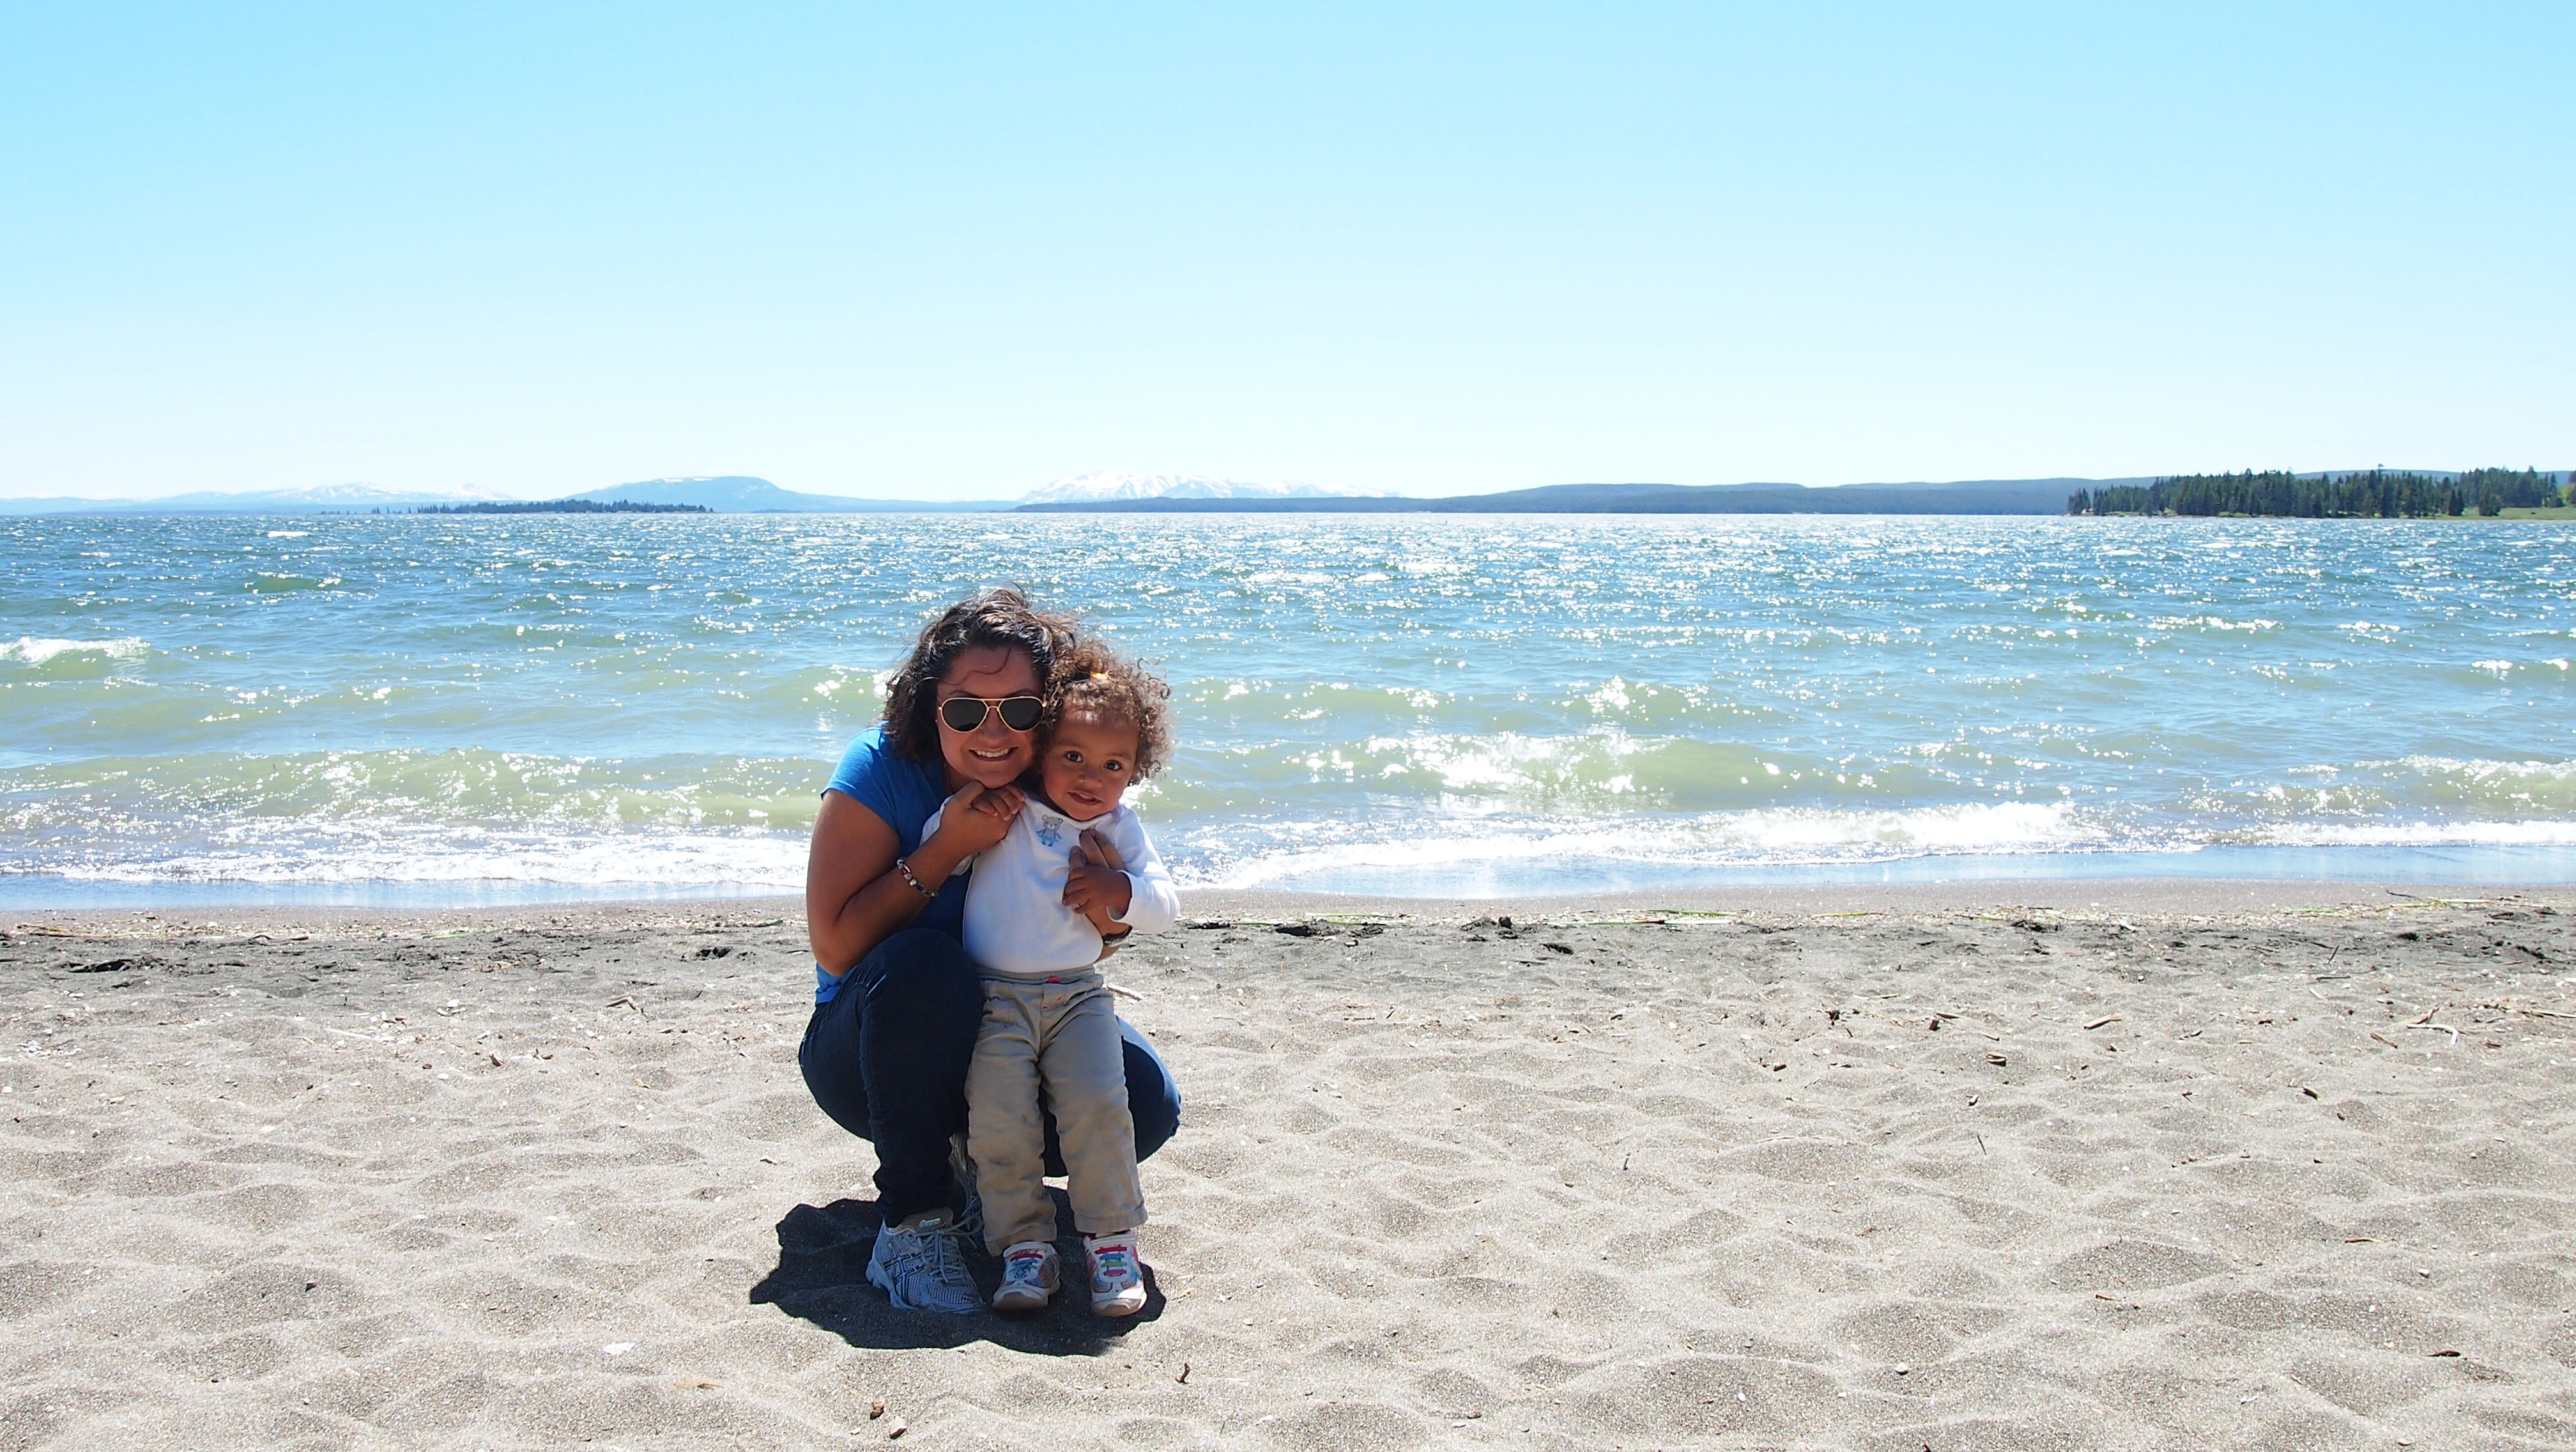
beach, sea, coast, nature, sand, ocean, horizon, shore, wave, vacation, spring, body of water, yellowstone, creativecommons, animals, bison, cape, epm1, gysers